Sancey

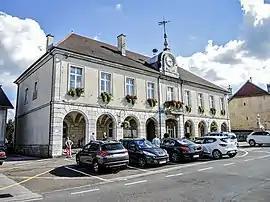
The town hall in Sancey

Sancey is a commune in the Doubs department of eastern France. The municipality was established on 1 January 2016 and consists of the former communes of Sancey-le-Grand and Sancey-le-Long.